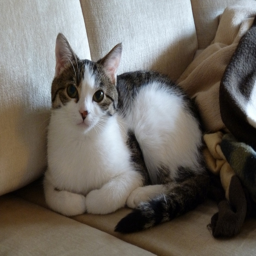
A cat laying on top of a white couch next to a blanket.
A cat curled up on a linen colored couch
A black and white cat is sitting on a couch.
A gray and white cat is lying on a sofa with his front paws tucked in.
A brown and white cat is sitting on a couch.